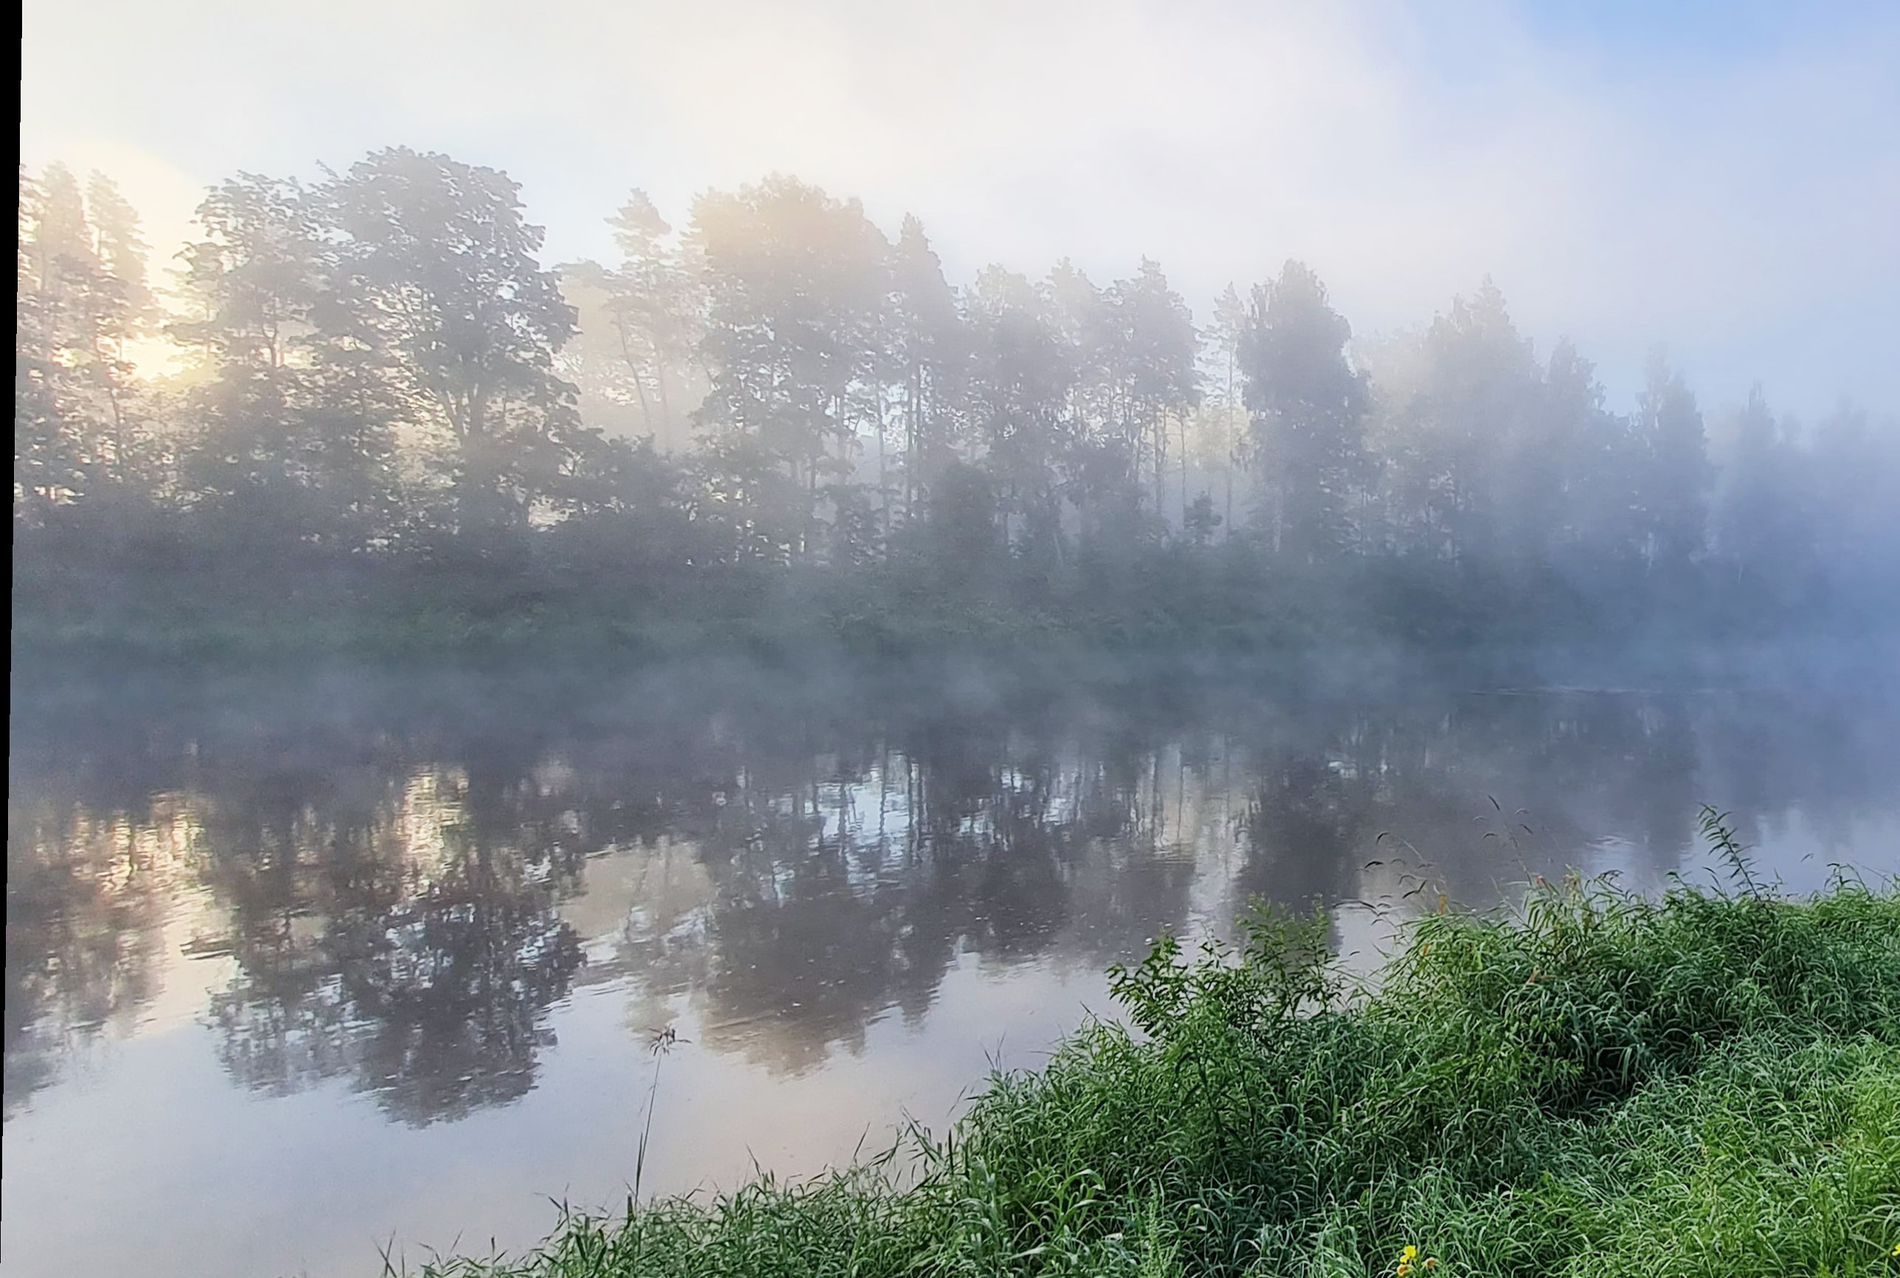
A Quiet Lake.
In this picture we see a natural scene where we find ourselves on the bank of a calm lake covered in fog, indicating that it was taken in the morning. While we find the river dividing the picture into two banks, on the right we find green grass, while on the left we find huge ancient trees extending for long distances along this lake, and we find the sky above them to complete this beautiful picture. There's a black border on the left side of the image.
In this landscape image we see a beautiful natural scene consisting of a calm lake and on its banks on the right we find beautiful green grass and on the left we find huge and tall trees to indicate the antiquity of these huge trees which extend along the calm lake that reflects the trees inside it to find a beautiful scene in which the colors intermingle and we find fog in the picture which indicates that it was taken in the early morning and in the background we find the sky all these scenes blend together to give a beautiful, calm and comfortable atmosphere. There's a black border on the left side of the image.
Labels: Nature, Outdoors, Weather, Fog, Mist, Plant, Vegetation, Scenery, Water, Land, Tree, Woodland, Rain, Pond, Lake, Sky, Black border, Plants, Trees